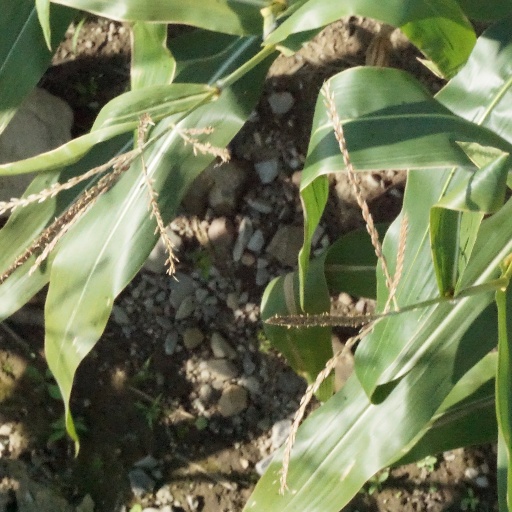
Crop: maize; corn